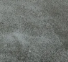
Surface type: concrete